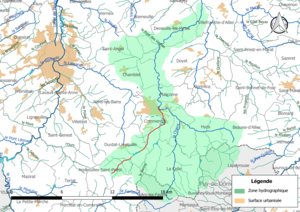
Carte du cours d'eau «
Le Banny est un cours d'eau français qui coule dans le département de l'Allier. C'est un affluent de l'Œil en rive gauche et donc un sous-affluent de la Loire.